Albert Einstein Science Park

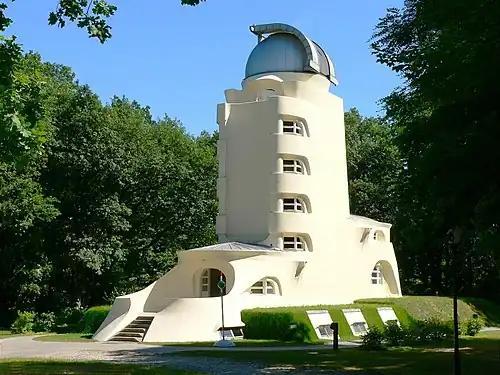
The "Einsteinturm" in the Albert Einstein Science Park

In the 1990s the historical buildings were extensively restored and numerous new buildings were erected.